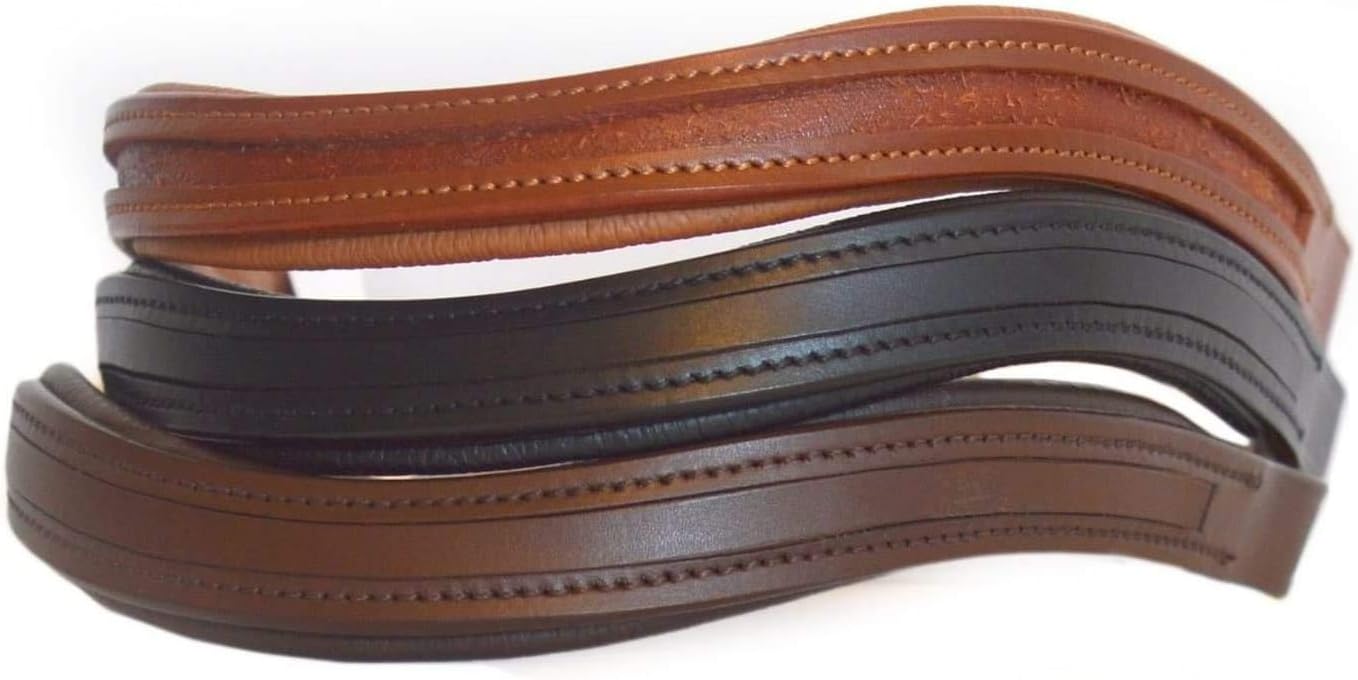
14"/ 15" / 16" / 17" Empty Channel Browbands, Dutch Drop U Shape
Category: Sports & Outdoors
8mm channel Dutch Drop U Shape Browbands. Design with crystals, pearls and beads of your choice. Padded with cow softy leather for comfortable fit. COLOR: Black , Brown, Havana, Chestnut (in options). SIZE: 15" Cob, 16" Full, 17" Draft ( in options) SHAPE : U Shape ( This listing is for U shape only)
Features: Leather | 8mm channel Dutch Drop U Shape Browbands. Design with crystals, pearls and beads of your choice. Padded with cow softy leather for comfortable fit. | COLOR: Black , Brown, Havana, Chestnut (in options). | SIZE: 15" Cob, 16" Full, 17" Draft ( in options) | SHAPE : U Shape ( This listing is for U shape only)